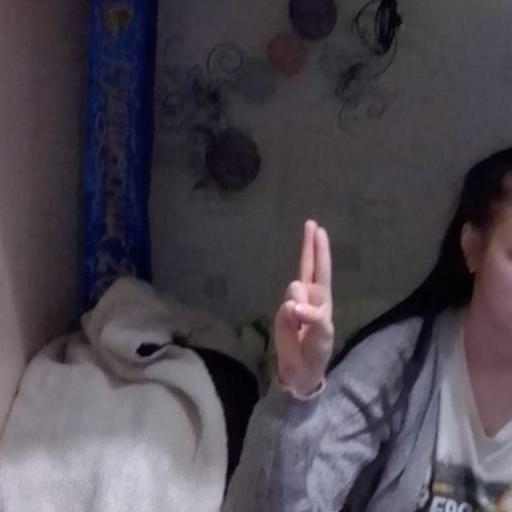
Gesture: two_up